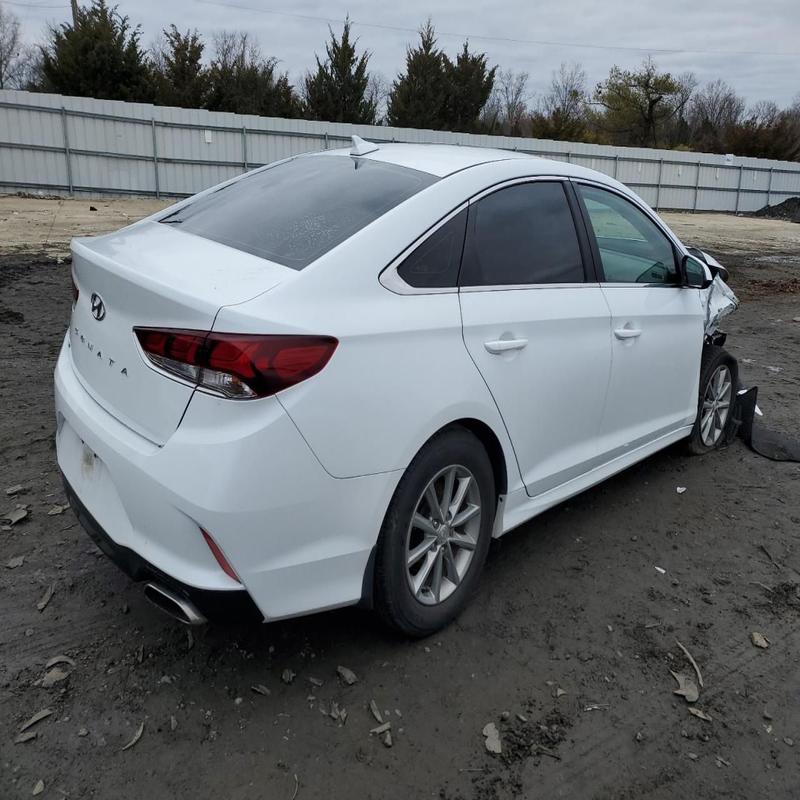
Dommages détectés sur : aile avant droite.
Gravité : majeur